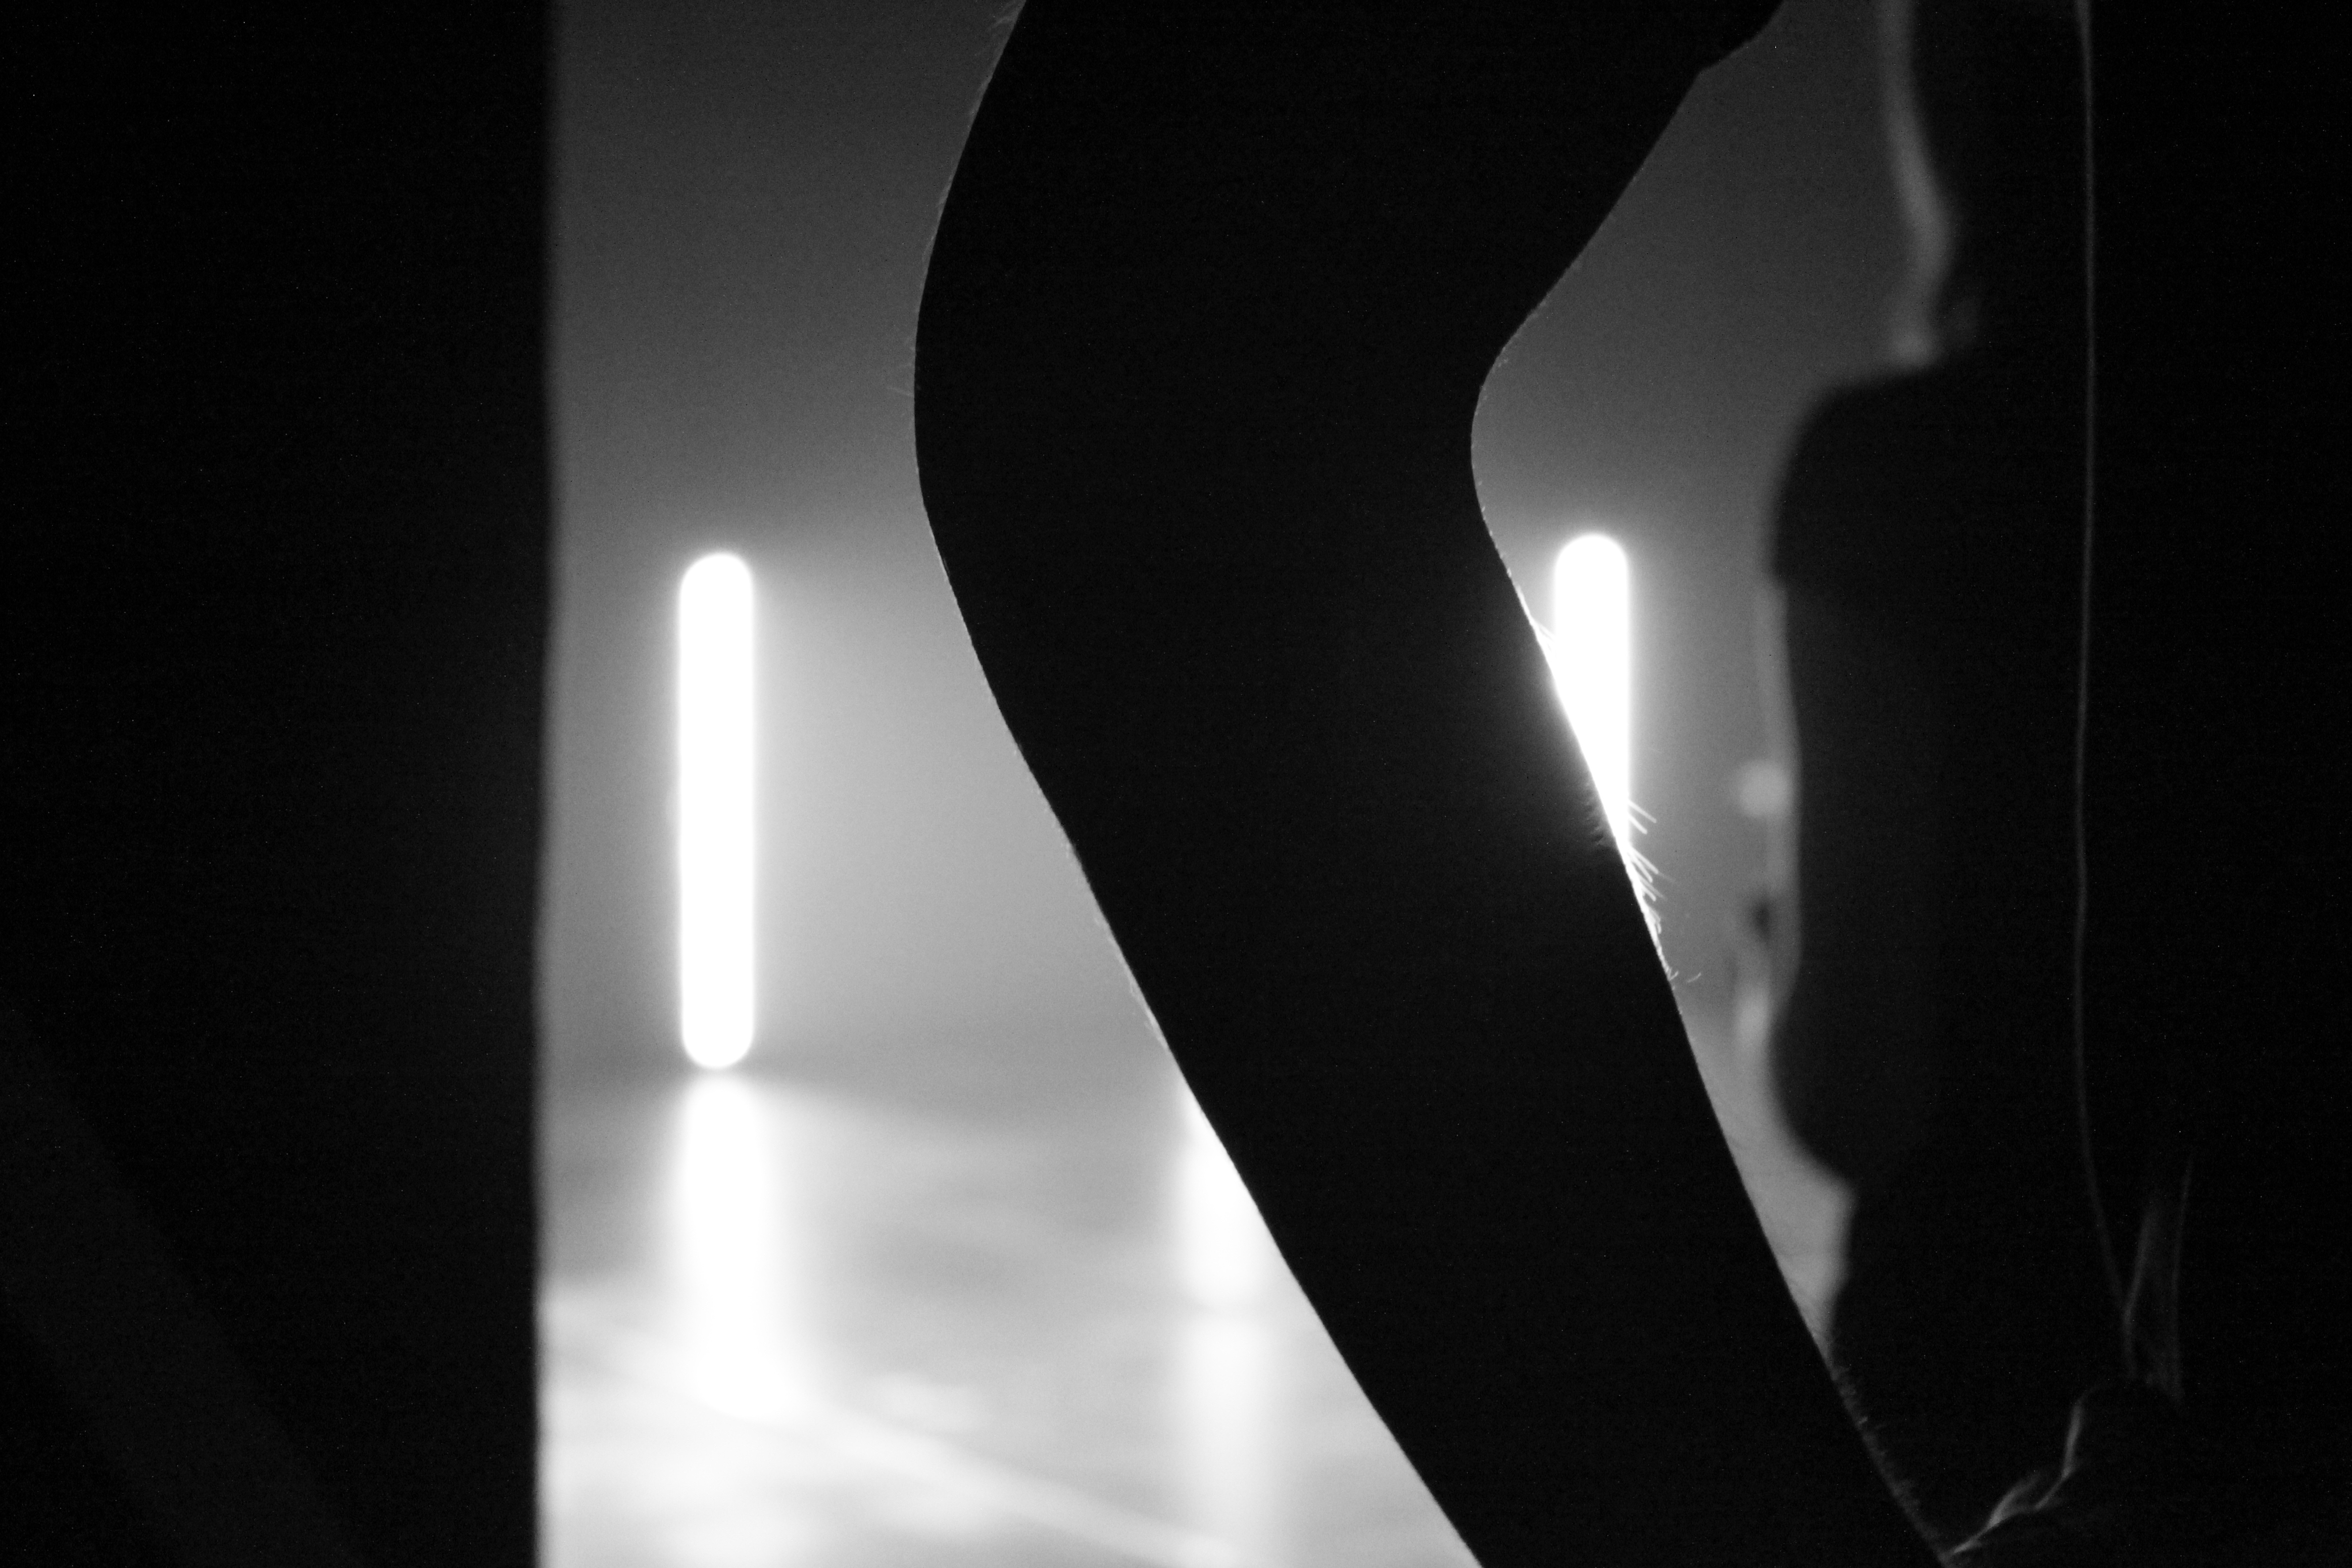
hand, light, black and white, white, line, shadow, darkness, black, monochrome, lighting, spotlight, backstage, dancer, stage, dancing, shape, voltage, talent, occur, monochrome photography, nerves, goose bumps